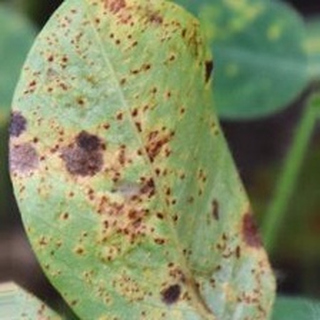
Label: groundnut_rust